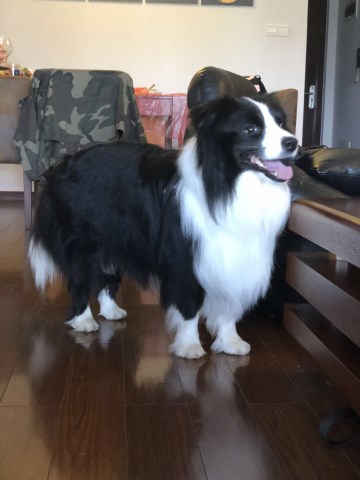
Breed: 2594-n000109-Border_collie